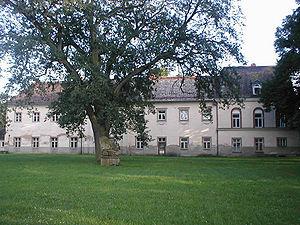
Le château de Remplin est un château baroque du Mecklembourg qui brûla en 1940 et ne fut jamais reconstruit.